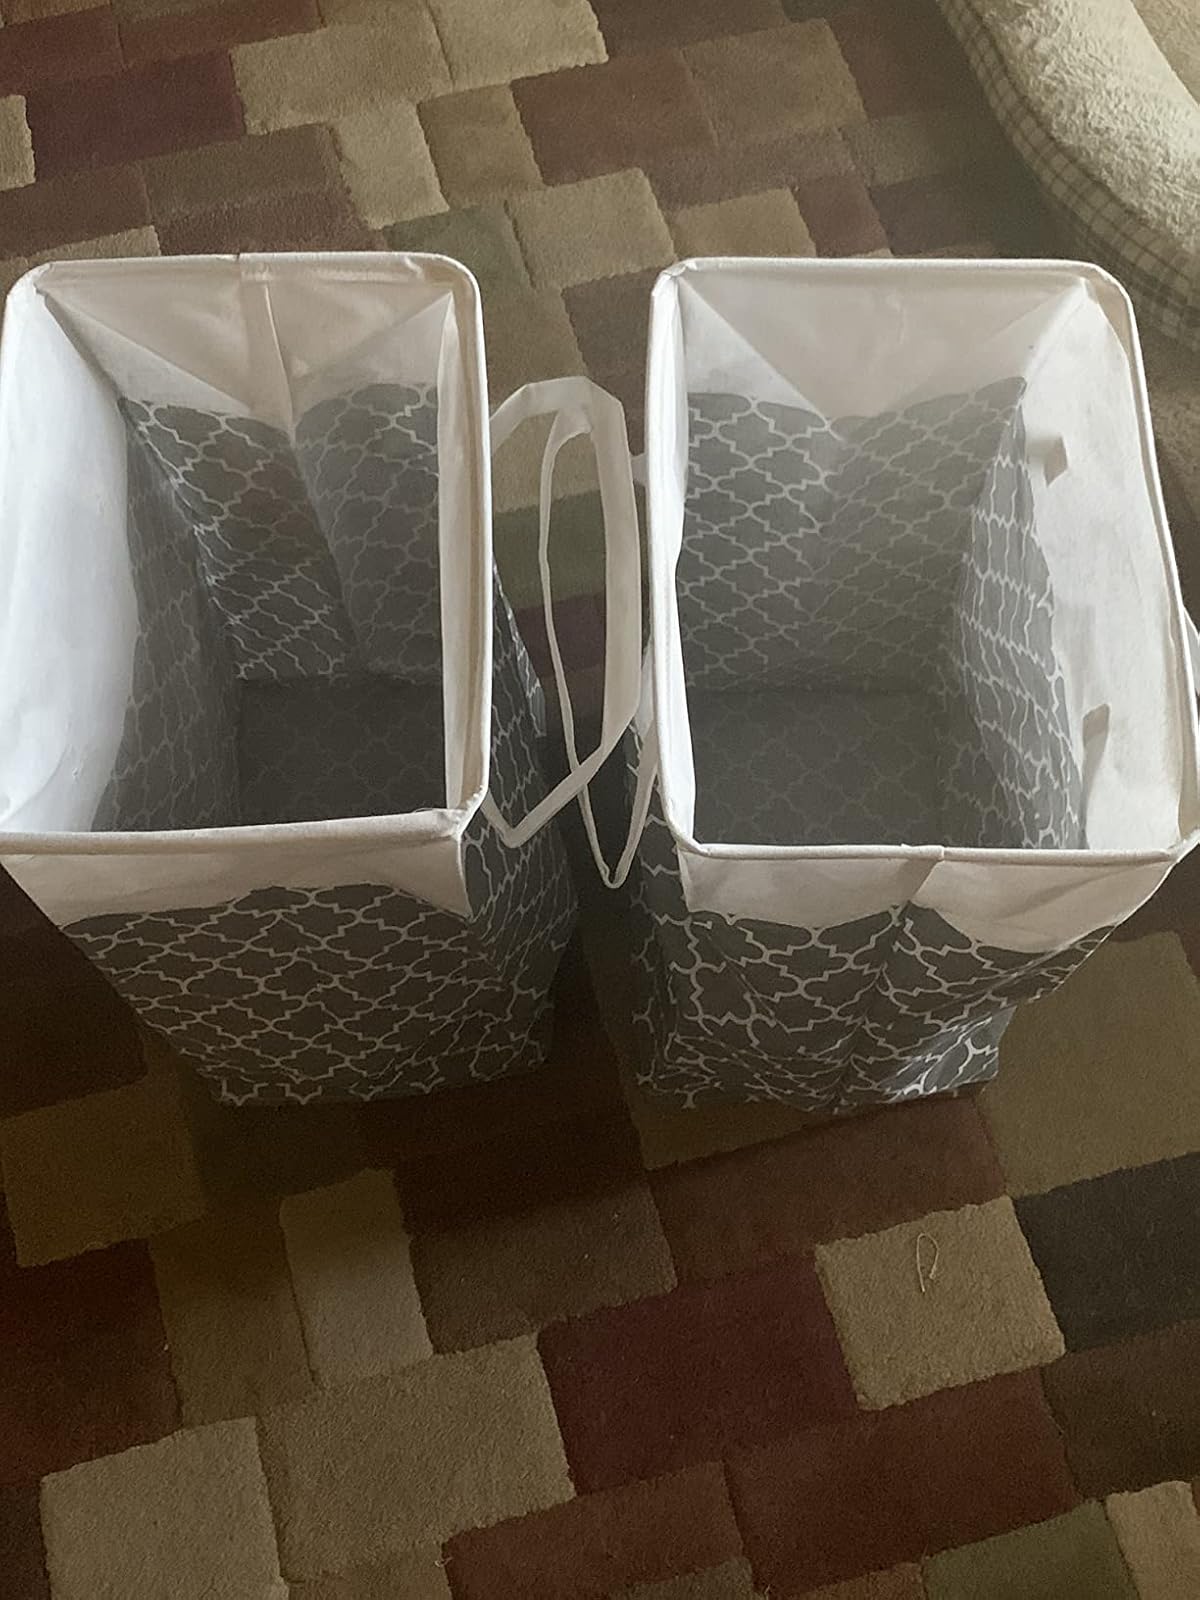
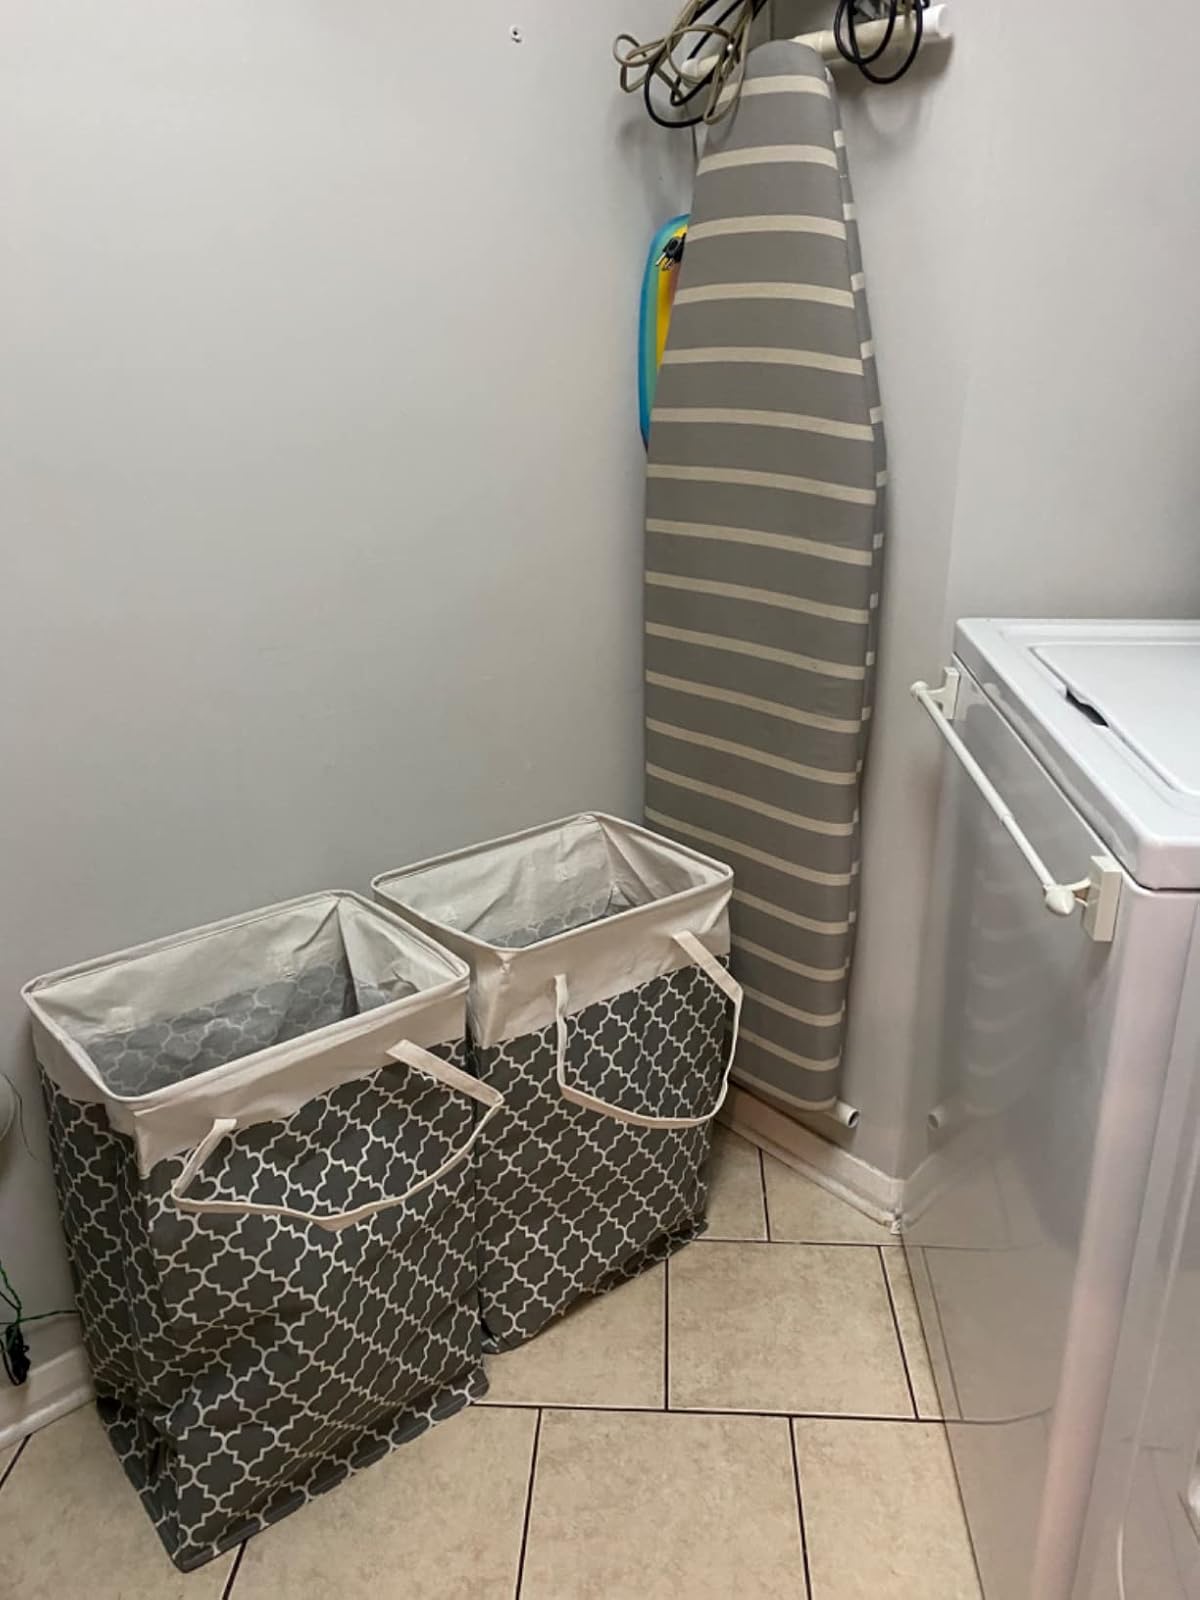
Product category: items_hamper
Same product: yes